Freeman White

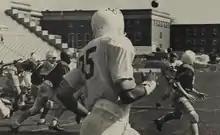
White (No. 85) from 1965 Cornhusker

Freeman White II (born December 17, 1943) is an American former professional football player who played four seasons with the New York Giants of the National Football League (NFL). He was selected by the Giants in the ninth round of the 1966 NFL draft. He played college football for the Nebraska Cornhuskers and was a consensus All-American in 1965. White also played for the Ottawa Rough Riders of the Canadian Football League (CFL).